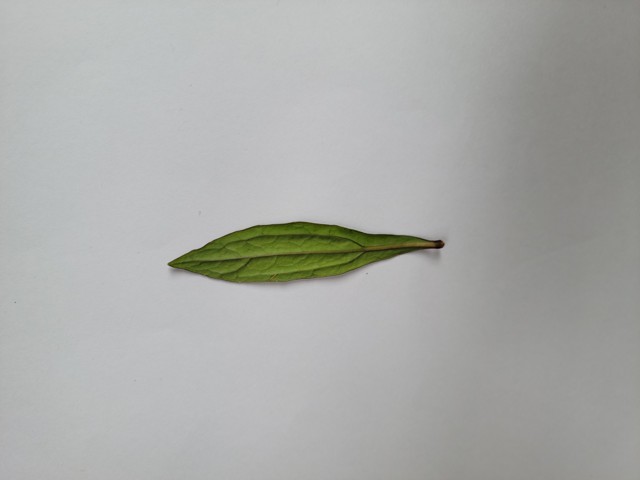
Plant: ayapan